2011 Indian Grand Prix

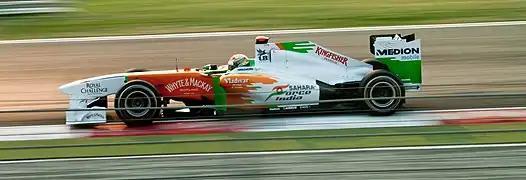
Adrian Sutil qualified in eighth position for Force India's 'home race'.

Qualifying began with the observation that many of the drivers using the softer option tyres drove a slower flying lap to generate heat into the tyres, before starting a faster flying lap. Vitaly Petrov set the fastest time of the session, while Timo Glock was forced out early with a gearbox problem. Glock failed to set a time within 107% of Petrov, and therefore needed permission to enter the race. Permission was ultimately granted on the basis that Glock had set times through free practice that were well within 107% of the fastest times in those sessions. Jenson Button experienced early troubles when he reported that his car lacked rear grip, and he was sixteenth in the final few minutes of the session, just ahead of Michael Schumacher in seventeenth and Kamui Kobayashi in eighteenth. Both of them had demonstrated lap times faster than that of Button's, placing Button in danger of being eliminated. Button was forced to use a set of option tyres earlier than planned in order to advance to Q2, even though Kobayashi ultimately aborted his final flying lap, meaning Button would have been safe whether he had stayed in the pits or not. Michael Schumacher was impeded on his final lap through Turns 10 and 11 by Narain Karthikeyan, who later received a five-place penalty for the infringement. Kobayashi, Heikki Kovalainen, Jarno Trulli, Daniel Ricciardo, Karthikeyan, Jérôme d'Ambrosio and Timo Glock were all eliminated, although those positions were subject to change once grid penalties were applied.